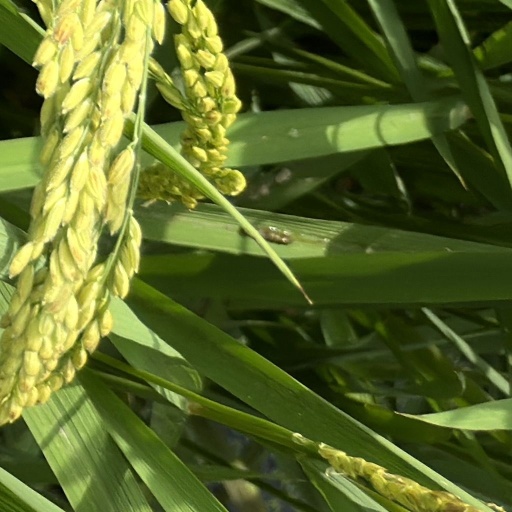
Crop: rice